Purvis, Mississippi

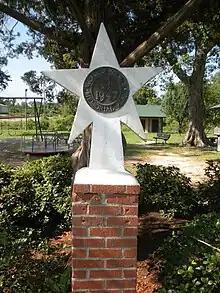
Marker dedicating the Purvis City Park to those who served in World War II.

The citizens of Purvis have contributed greatly to the various branches of the United States Military beginning long before the town was incorporated. The War Memorial located on the grounds of the Old Lamar County Courthouse holds testament of the sacrifices the families of the area have made. The Purvis City Park is dedicated to the men and women who served in World War II and one of the main thoroughfares through the city is named in honor of one of its decorated servicemen.